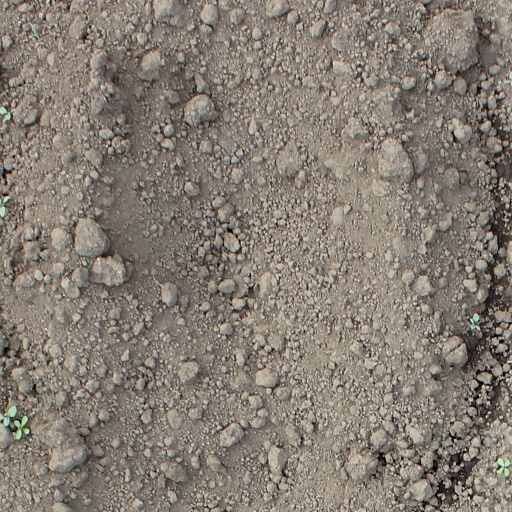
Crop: soybean